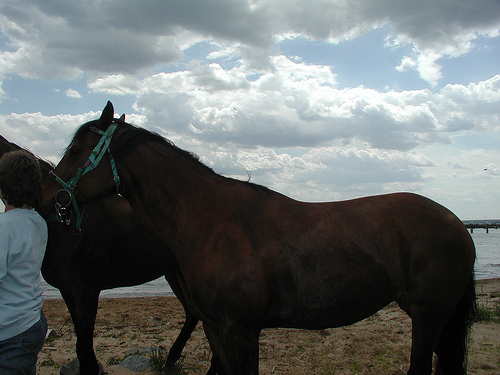
Label: not_food